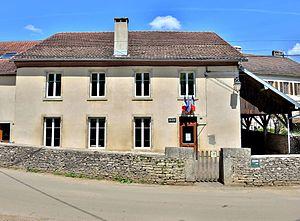
Mairie du village de Vauclusotte. Doubs
Vauclusotte est une commune française située dans le département du Doubs en région Bourgogne-Franche-Comté.